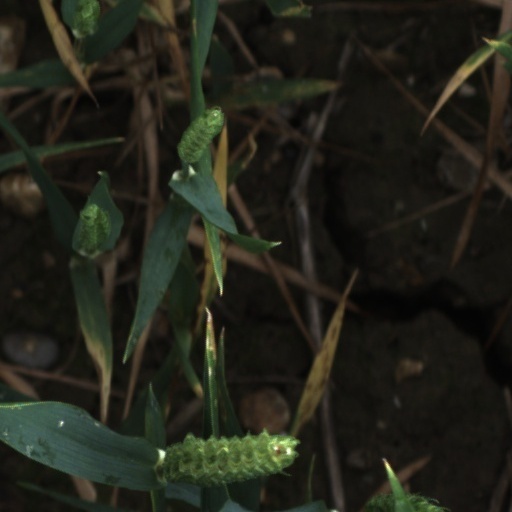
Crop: wheat